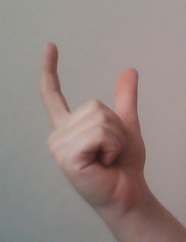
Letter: nun